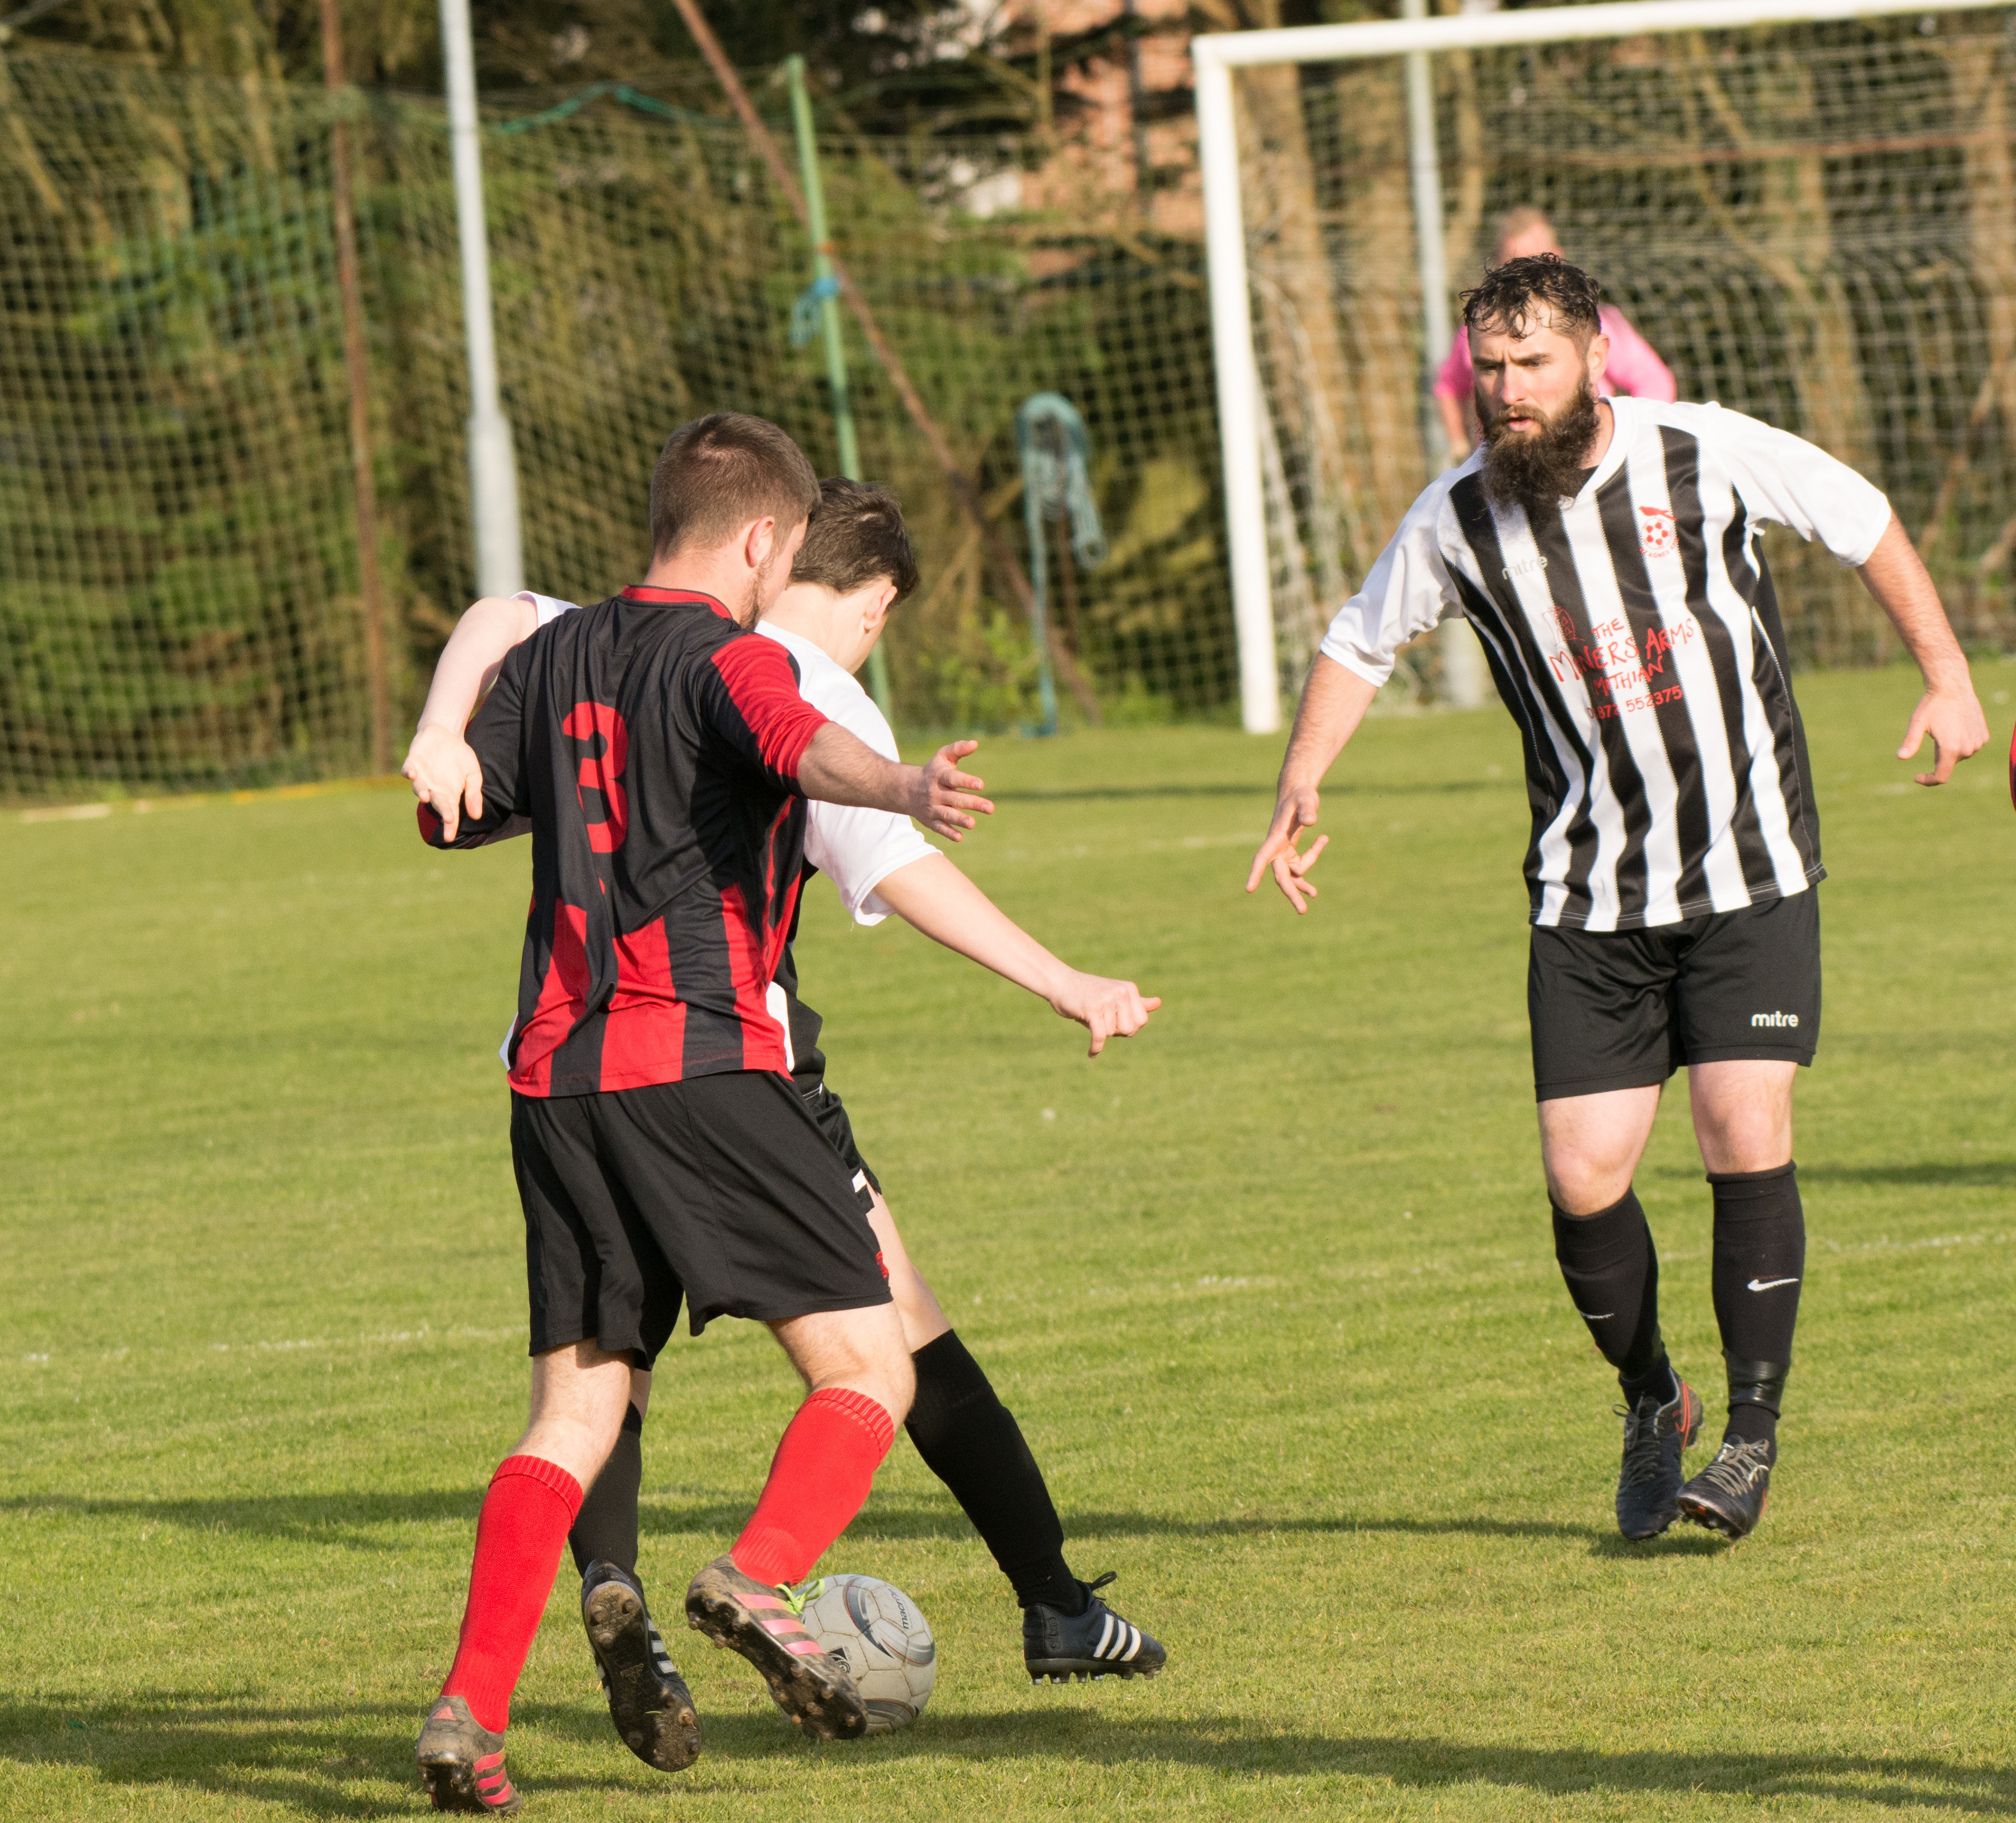
sport, game, soccer, football, player, team, sports, ball, footballer, tournament, goalie, goalkeeper, keeper, tackle, football player, soccer ball, sport venue, competition event